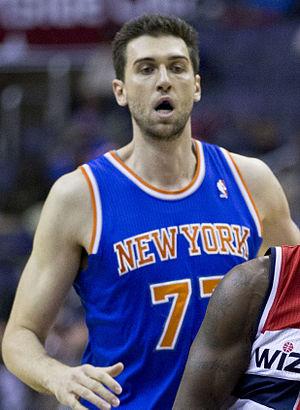
La draft 2006 de la NBA est la 60ᵉ draft annuelle de la NBA. Elle s'est tenue le 28 juin 2006 au Théâtre du Madison Square Garden à New York. La draft a été diffusée aux États-Unis sur ESPN et dans 202 pays à travers le monde.
Andrea Bargnani, né le 26 octobre 1985 à Rome, est un joueur italien de basket-ball. Il évolue au poste d'ailier fort.